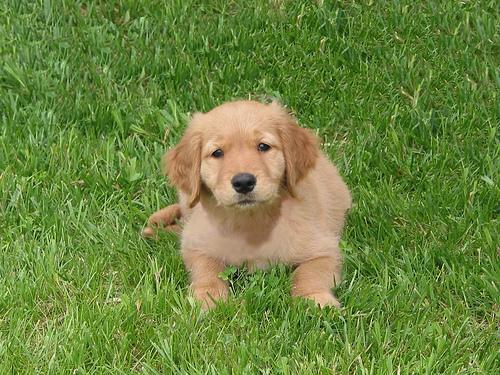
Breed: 5355-n000126-golden_retriever